Pantry

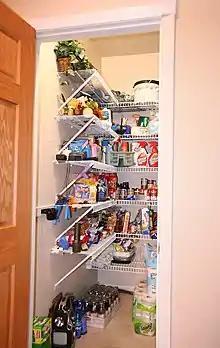
A contemporary kitchen pantry

A pantry is a room or cupboard where beverages, food, (sometimes) dishes, household cleaning products, linens or provisions are stored within a home or office. Food and beverage pantries serve in an ancillary capacity to the kitchen.